Timothy A. Gonsalves

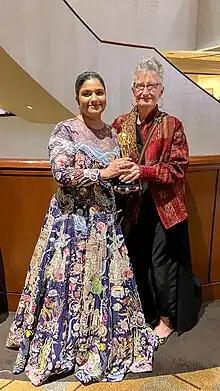
Kartiki Gonsalves (daughter, left) and Priscilla Tapley Gonsalves (wife, right) at the 95th Academy Awards, 2023.

Gonsalves is married to Priscilla Tapley Gonsalves and has two daughters, Danica Gonsalves and Kartiki Gonsalves. The documentary "The Elephant Whisperers" directed by Kartiki Gonsalves and story written by Priscilla Gonsalves, has won the Academy Award 2022 for Best Documentary Short Film.